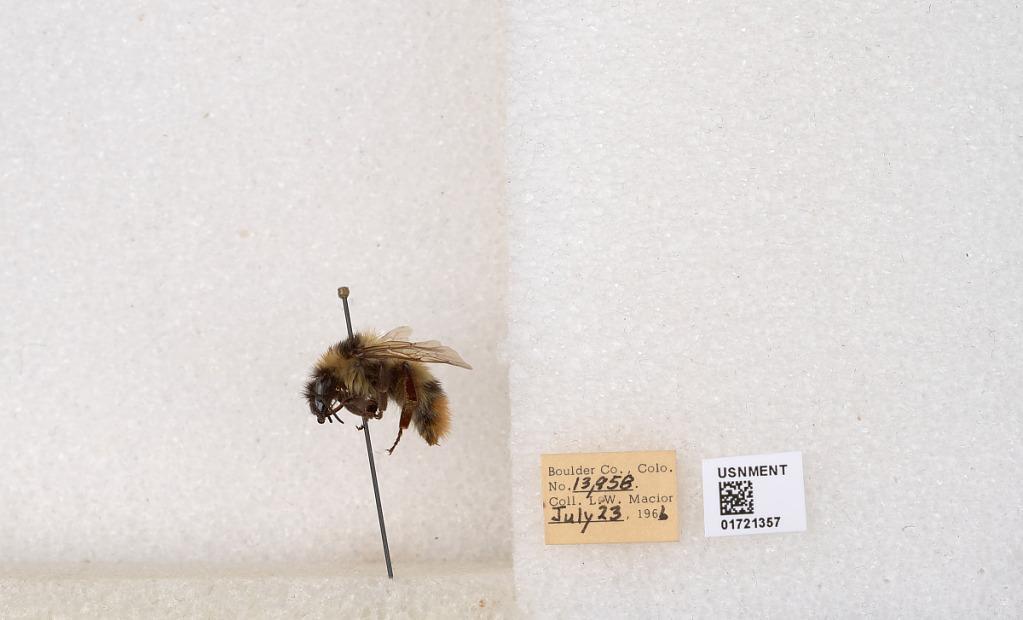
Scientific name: Bombus kirbyellus
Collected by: L. Macior
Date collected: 1966-7-23
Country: United States
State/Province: Colorado
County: Boulder
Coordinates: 40.0925, -105.358